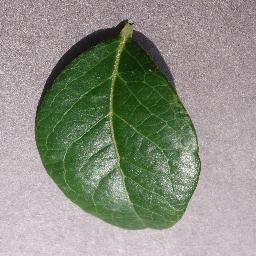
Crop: blueberry
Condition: healthy